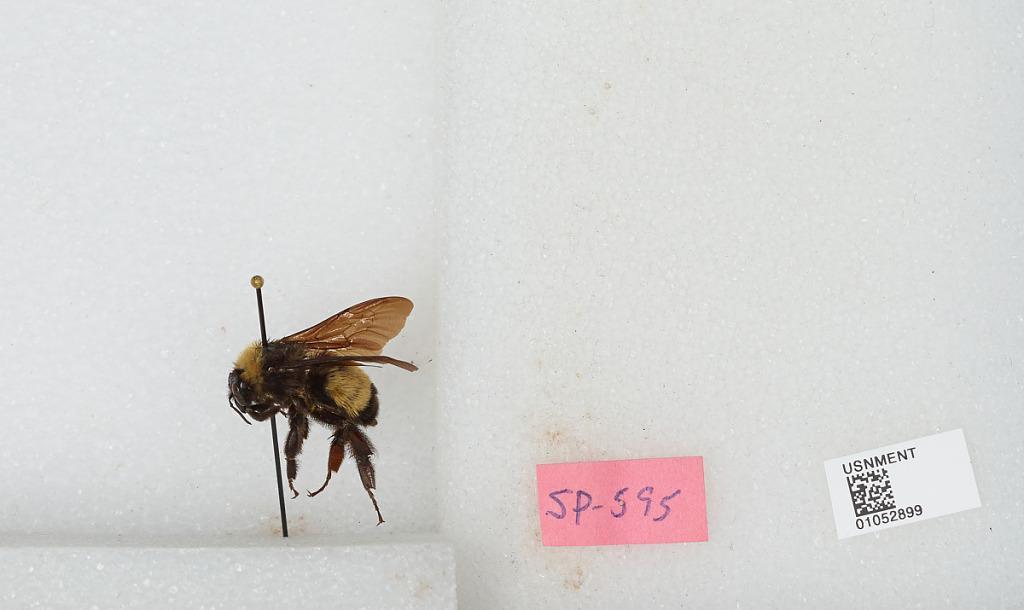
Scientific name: Bombus sp.